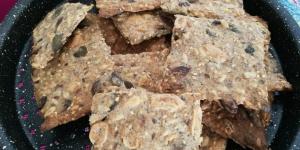
crackers de espelta caseros